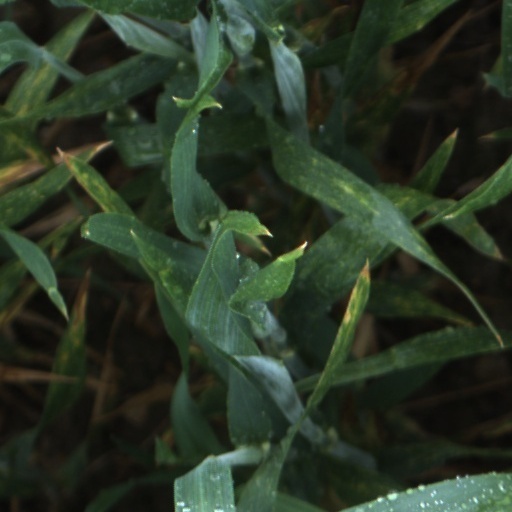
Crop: wheat